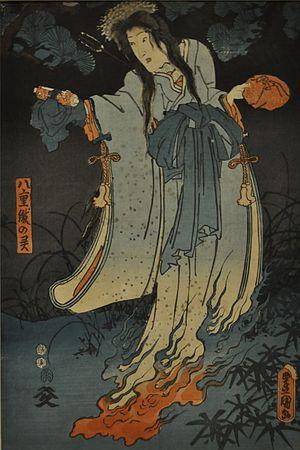
Les yūrei-zu sont un genre de l'art japonais consistant en images peintes ou estampe de fantômes, démons et autres êtres surnaturels. Il est considéré comme un sous-genre des fūzokuga, « tableaux de mœurs et coutumes ». Ce type d'œuvres d'art atteint le sommet de sa popularité au Japon du milieu à la fin du XIXᵉ siècle.
Fantôme féminin est le titre d'une estampe ukiyo-e réalisée en 1852 par le célèbre peintre japonais Utagawa Kunisada, aussi connu sous le nom Toyokuni III. Fantôme féminin illustre la vogue pour le surnaturel et la superstition dans les arts littéraires et visuels du Japon au XIXᵉ siècle. L'estampe fait partie de la collection permanente de la galerie d'art du Japon du Musée royal de l'Ontario au Canada.